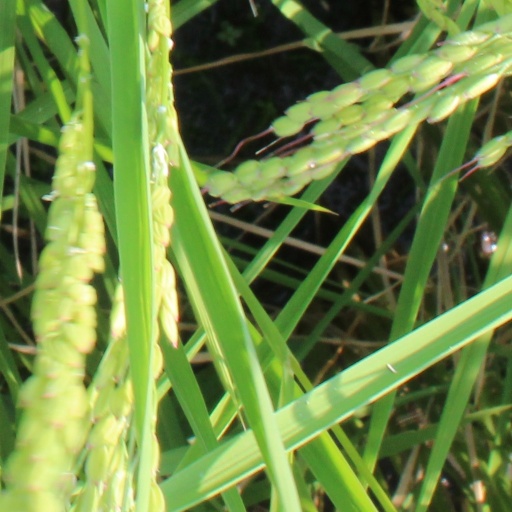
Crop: rice